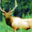
Label: deer